Euboea (regional unit)

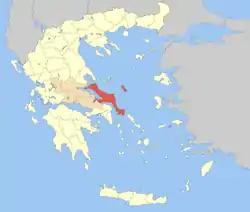
Municipalities of Euboea

Euboea is one of the regional units of Greece. It is part of the administrative region of Central Greece. It consists of the islands of Euboea and Skyros, as well as a 260 km area on the Greek mainland. Its land area is 4,167.449 km, whereas the total land area of the municipalities actually on the island Euboea is 3,684.848 km, which includes that of numerous small offshore islets (Petalies Islands) near Euboea's southern tip.